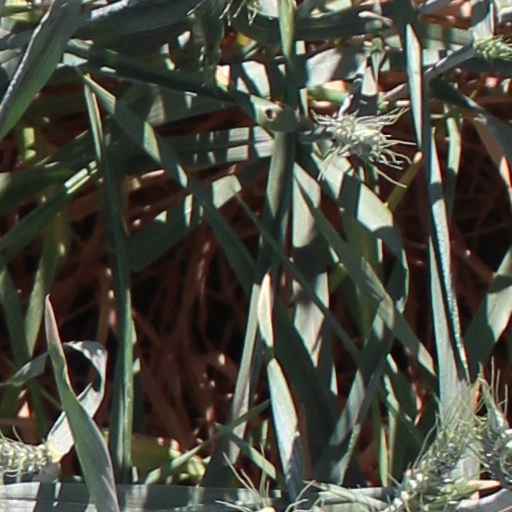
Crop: wheat